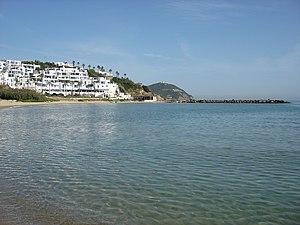
Cabo Negro est une station balnéaire située sur la côte nord du Maroc, au bord de la Méditerranée, à 10 km au nord-est de Tétouan et à 24 km au sud de l'enclave espagnole de Ceuta. Cabo Negro se situe à une heure de Tanger. Anciennement rattachée à la commune urbaine de Martil, elle fait partie de celle de M'diq depuis 2010.